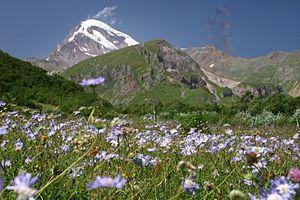
Le mont Kazbek est un sommet et volcan endormi culminant à 5 047 mètres d'altitude en Géorgie, près de la frontière avec la Russie. C'est la cinquième plus haute montagne du Caucase et la deuxième de Géorgie après le mont Chkhara. Il est couvert de glaciers et son ascension ne présente que des difficultés moyennes. Il a été gravi pour la première fois le 1ᵉʳ juillet 1868 par Douglas William Freshfield, Adolphus Warburton Moore et Charles Comyns Tucker.